P. Kodanda Rao

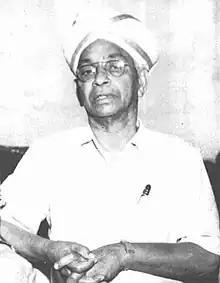
Rao at the University of Hawaii in 1954

Pandurangi Kodanda Rao (25 December 188923 July 1975) was an Indian social and independence activist who served as a member and secretary of the Indian socio-political organization Servants of India Society between 1922 and 1958. He was the private secretary to V. S. Srinivasa Sastri with whom he traveled as an advisor and delegate to multiple Round Table Conferences and other international conferences. Rao was also an associate of Indian freedom leader Mahatma Gandhi and assisted him in his campaigns against untouchability. Rao wrote extensively on topics including overseas Indians, emigration, immigration, and Indian politics under British rule.